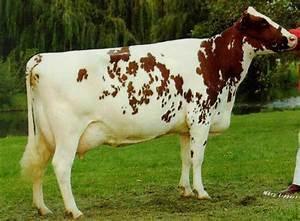
cow